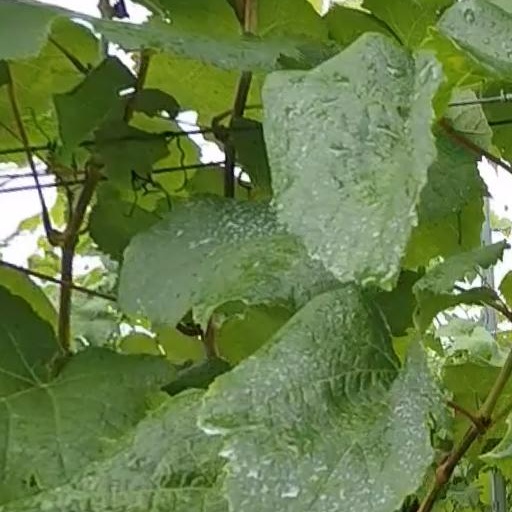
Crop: grape